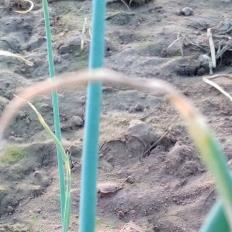
Crop: Onion
Condition: fusarium-d